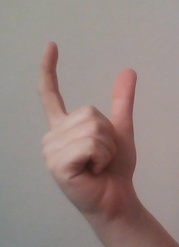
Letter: nun